Electoral history of John A. Macdonald

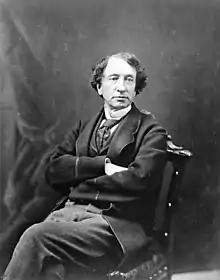
Macdonald in 1872

This article is the Electoral history of Sir John A. Macdonald, the first prime minister of Canada (1867 to 1873; 1878 to 1891).